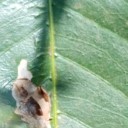
Label: Miner